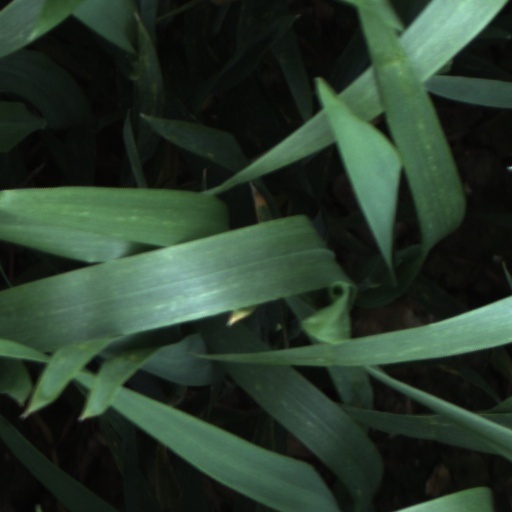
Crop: wheat